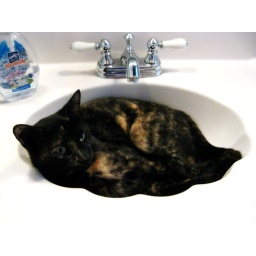
Picassa in the bathroom sink edition.